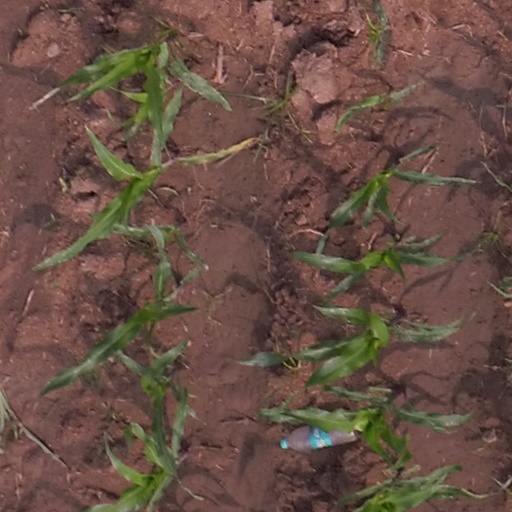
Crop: maize; corn